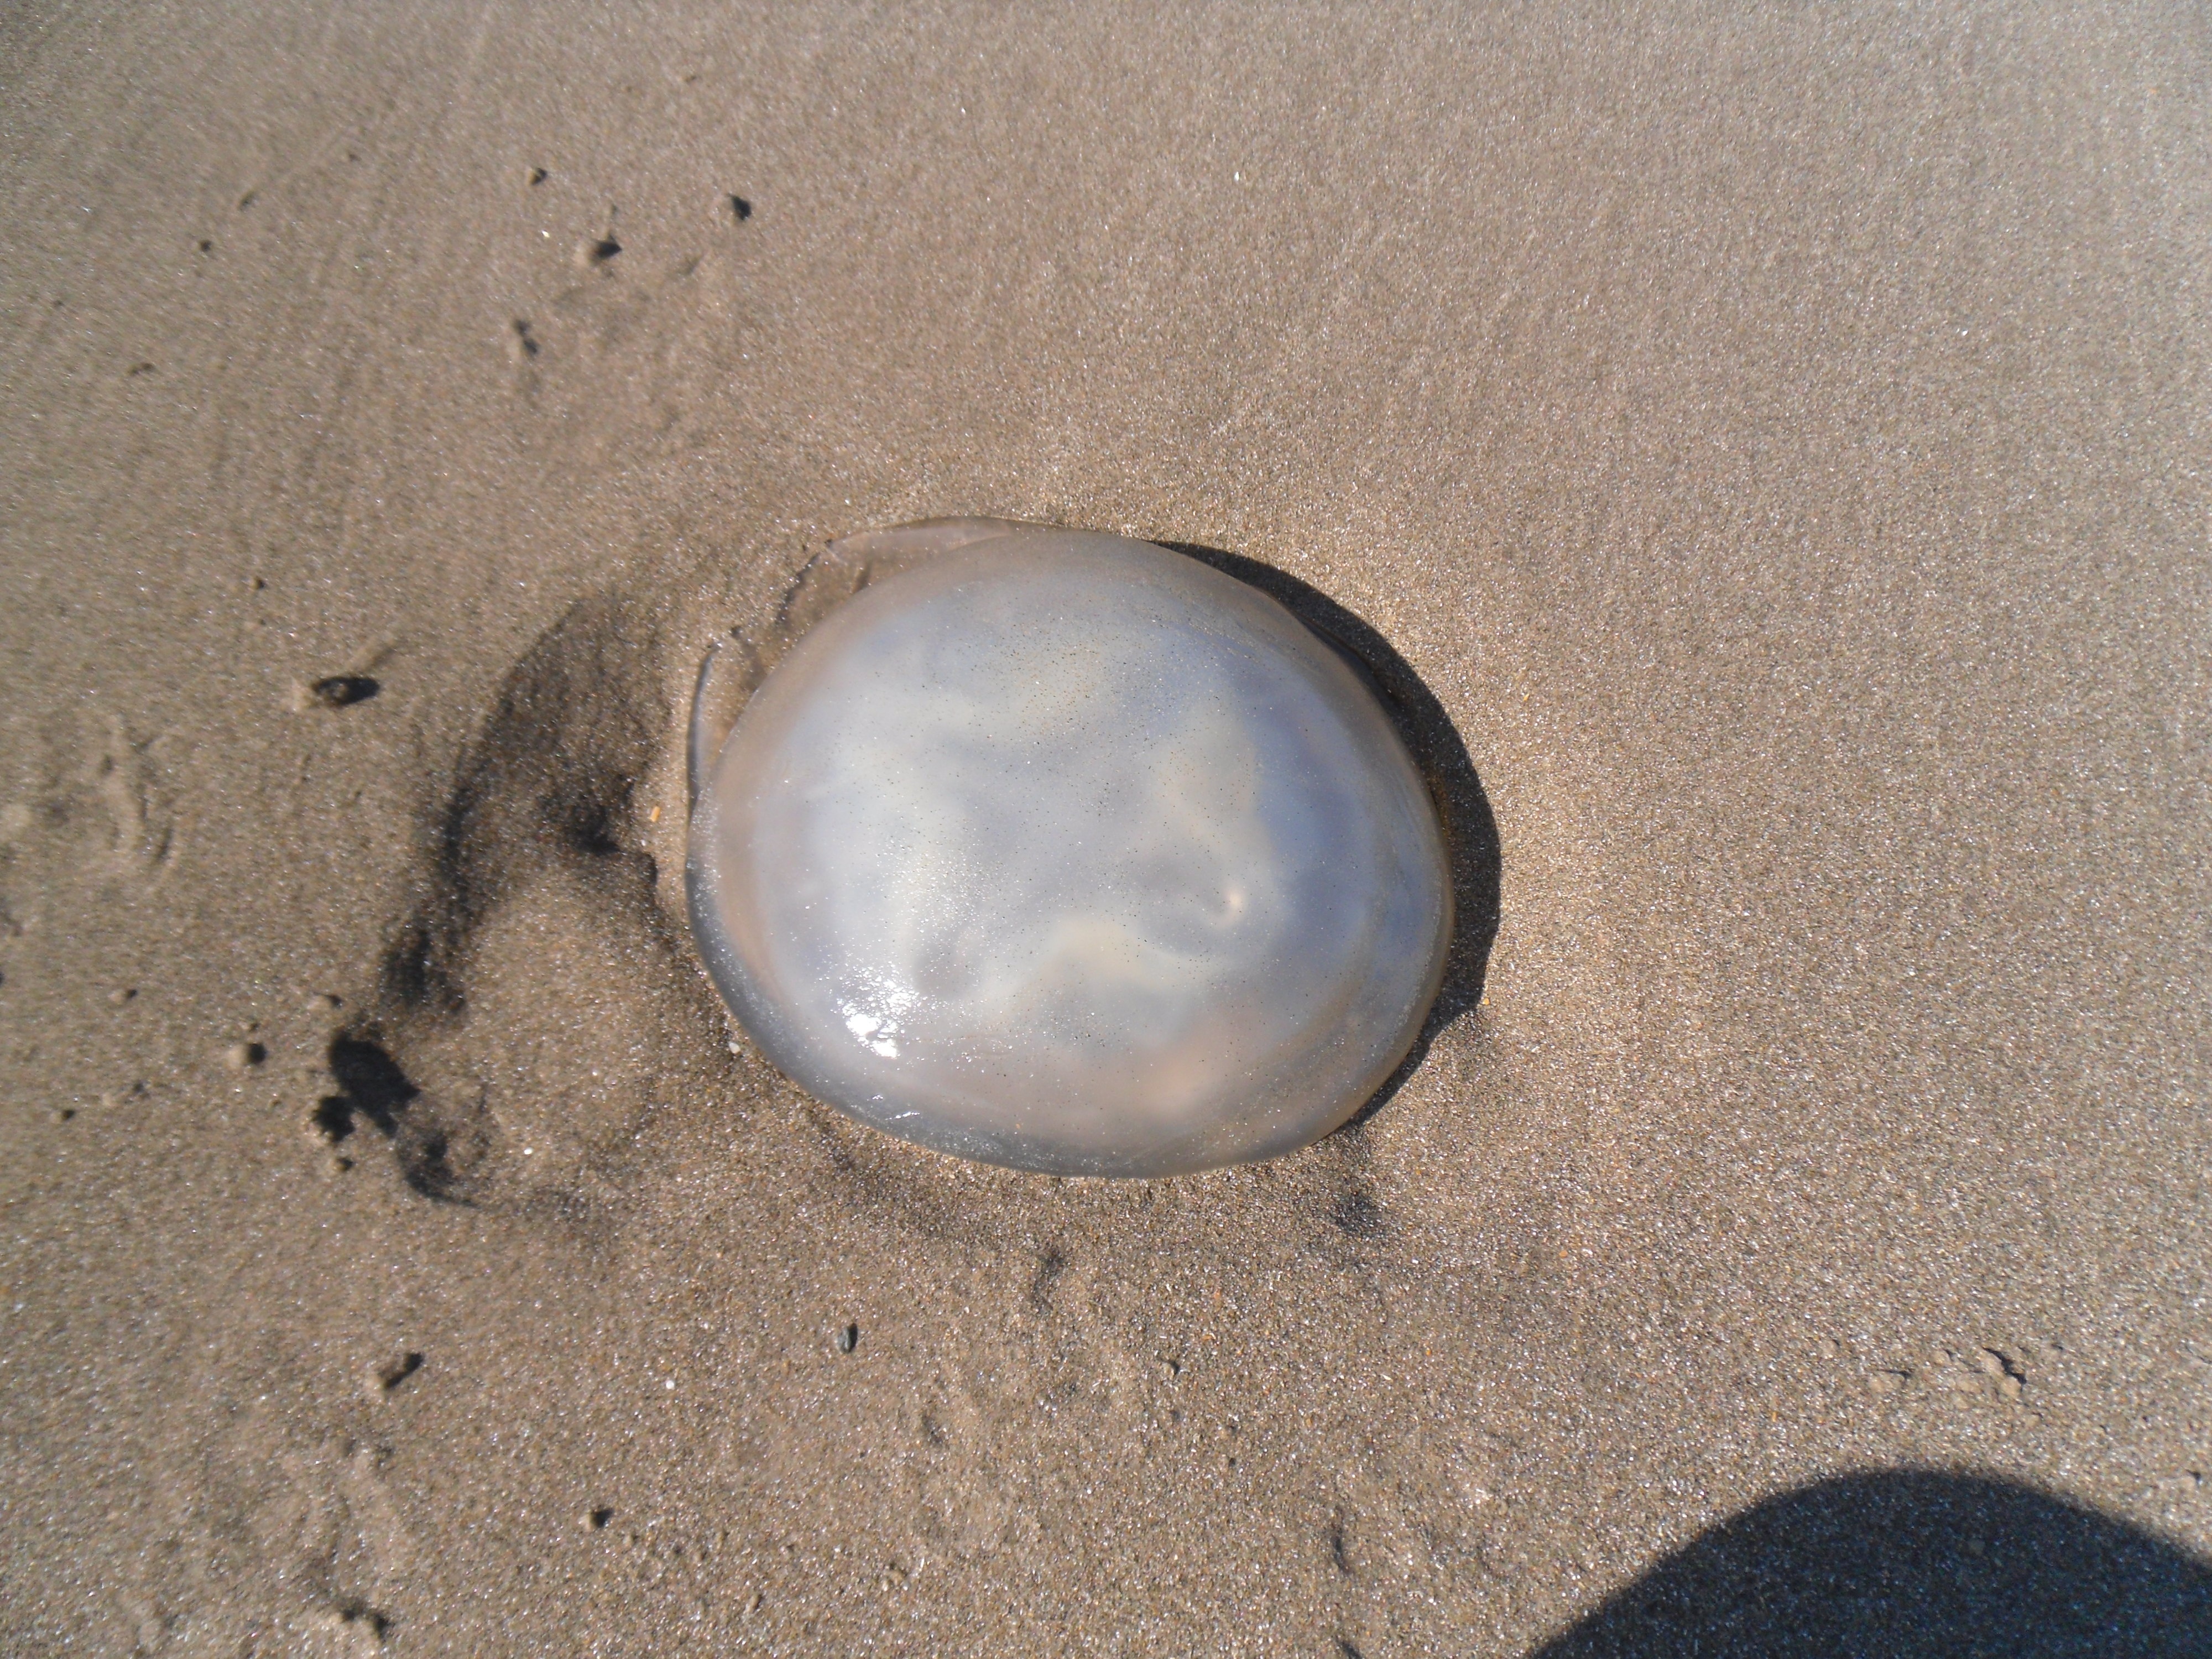
beach, sand, jellyfish, blue, material, circle, shape, macro photography